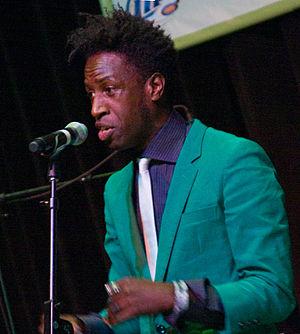
K-PAX : L'Homme qui vient de loin est un film germano-américain de Iain Softley, avec Kevin Spacey et Jeff Bridges dans les rôles principaux, sorti en 2001.